Hermann Wilhelm Albert Blankenstein

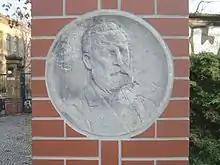
Statue of Blankenstein at Bezirksamt Prenzlauer Berg

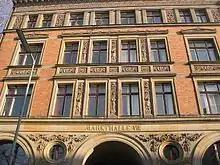
Markthalle VII, 1888

Hermann Wilhelm Albert Blankenstein (10 January 1829, in Grafenbrück – 6 March 1910, in Berlin) was a German architect. He held a 24-year tenure as city councilor for Berlin, during which time he planned the construction of all city buildings, including 120 school buildings.